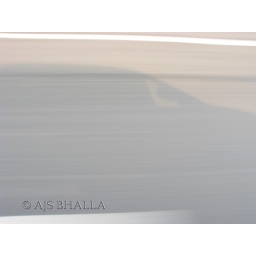
The shadow is of my car and the car is in motion but it seems that the shadow is static and the road is in motion.